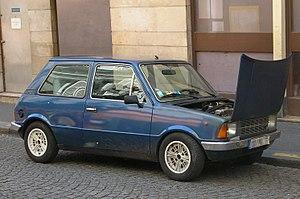
La marque italienne Innocenti était, à l'origine, une société travaillant dans la métallurgie, avant de devenir constructeur des scooters Lambretta.
L'Innocenti Mini Bertone est une petite voiture produite de 1974 à 1993 par le constructeur italien Innocenti sur un design du carrossier Bertone.